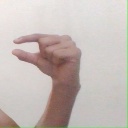
अक्षर: ग